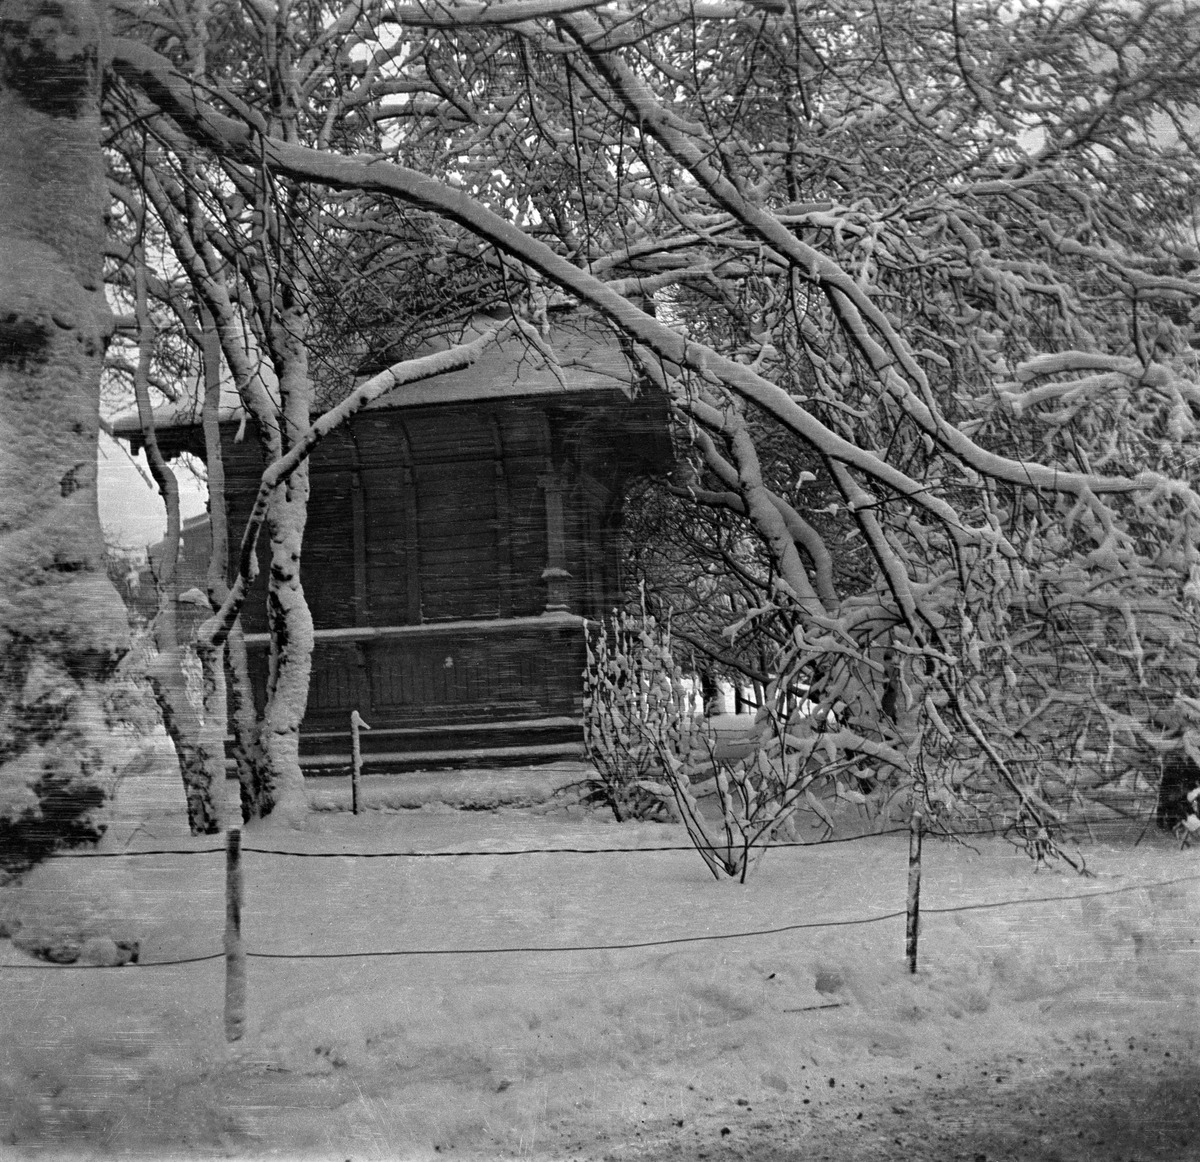
Kioski talvisella Esplanaadilla
sisällön kuvaus: Kioski talvisella Esplanaadilla. Takatalvi toukokuussa 1915. mustavalkoinen
Kuvaaja: Timiriasew, Ivan, valokuvaaja
Ajankohta: kuvausaika 03.05.1915
Paikka: Suomi, Uusimaa, Helsinki, Kaartinkaupunki Helsinki, Esplanadi
Aiheet: puistot, kioskit, talvi, lumi